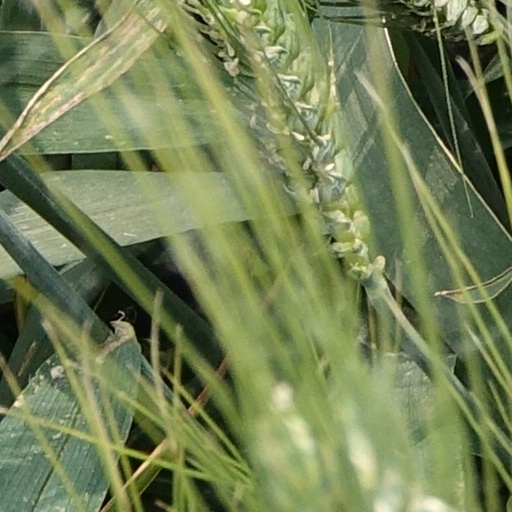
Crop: wheat